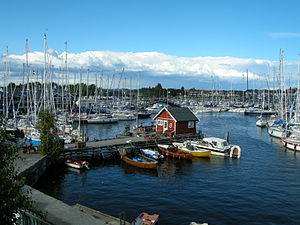
Stavern / Sommerbyen
Stavern havn en sommerdag
Stavern er en by og en tidligere norsk kommune i den nuværende Larvik kommune Vestfold og Telemark fylke. Indtil kommunesammenlægningen i 1988 var Stavern Norges mindste bykommune med et areal på kun 2,3 km². Stavern har siden fået sin bystatus tilbage og havde 5.732 indbyggere per 1. januar 2009.